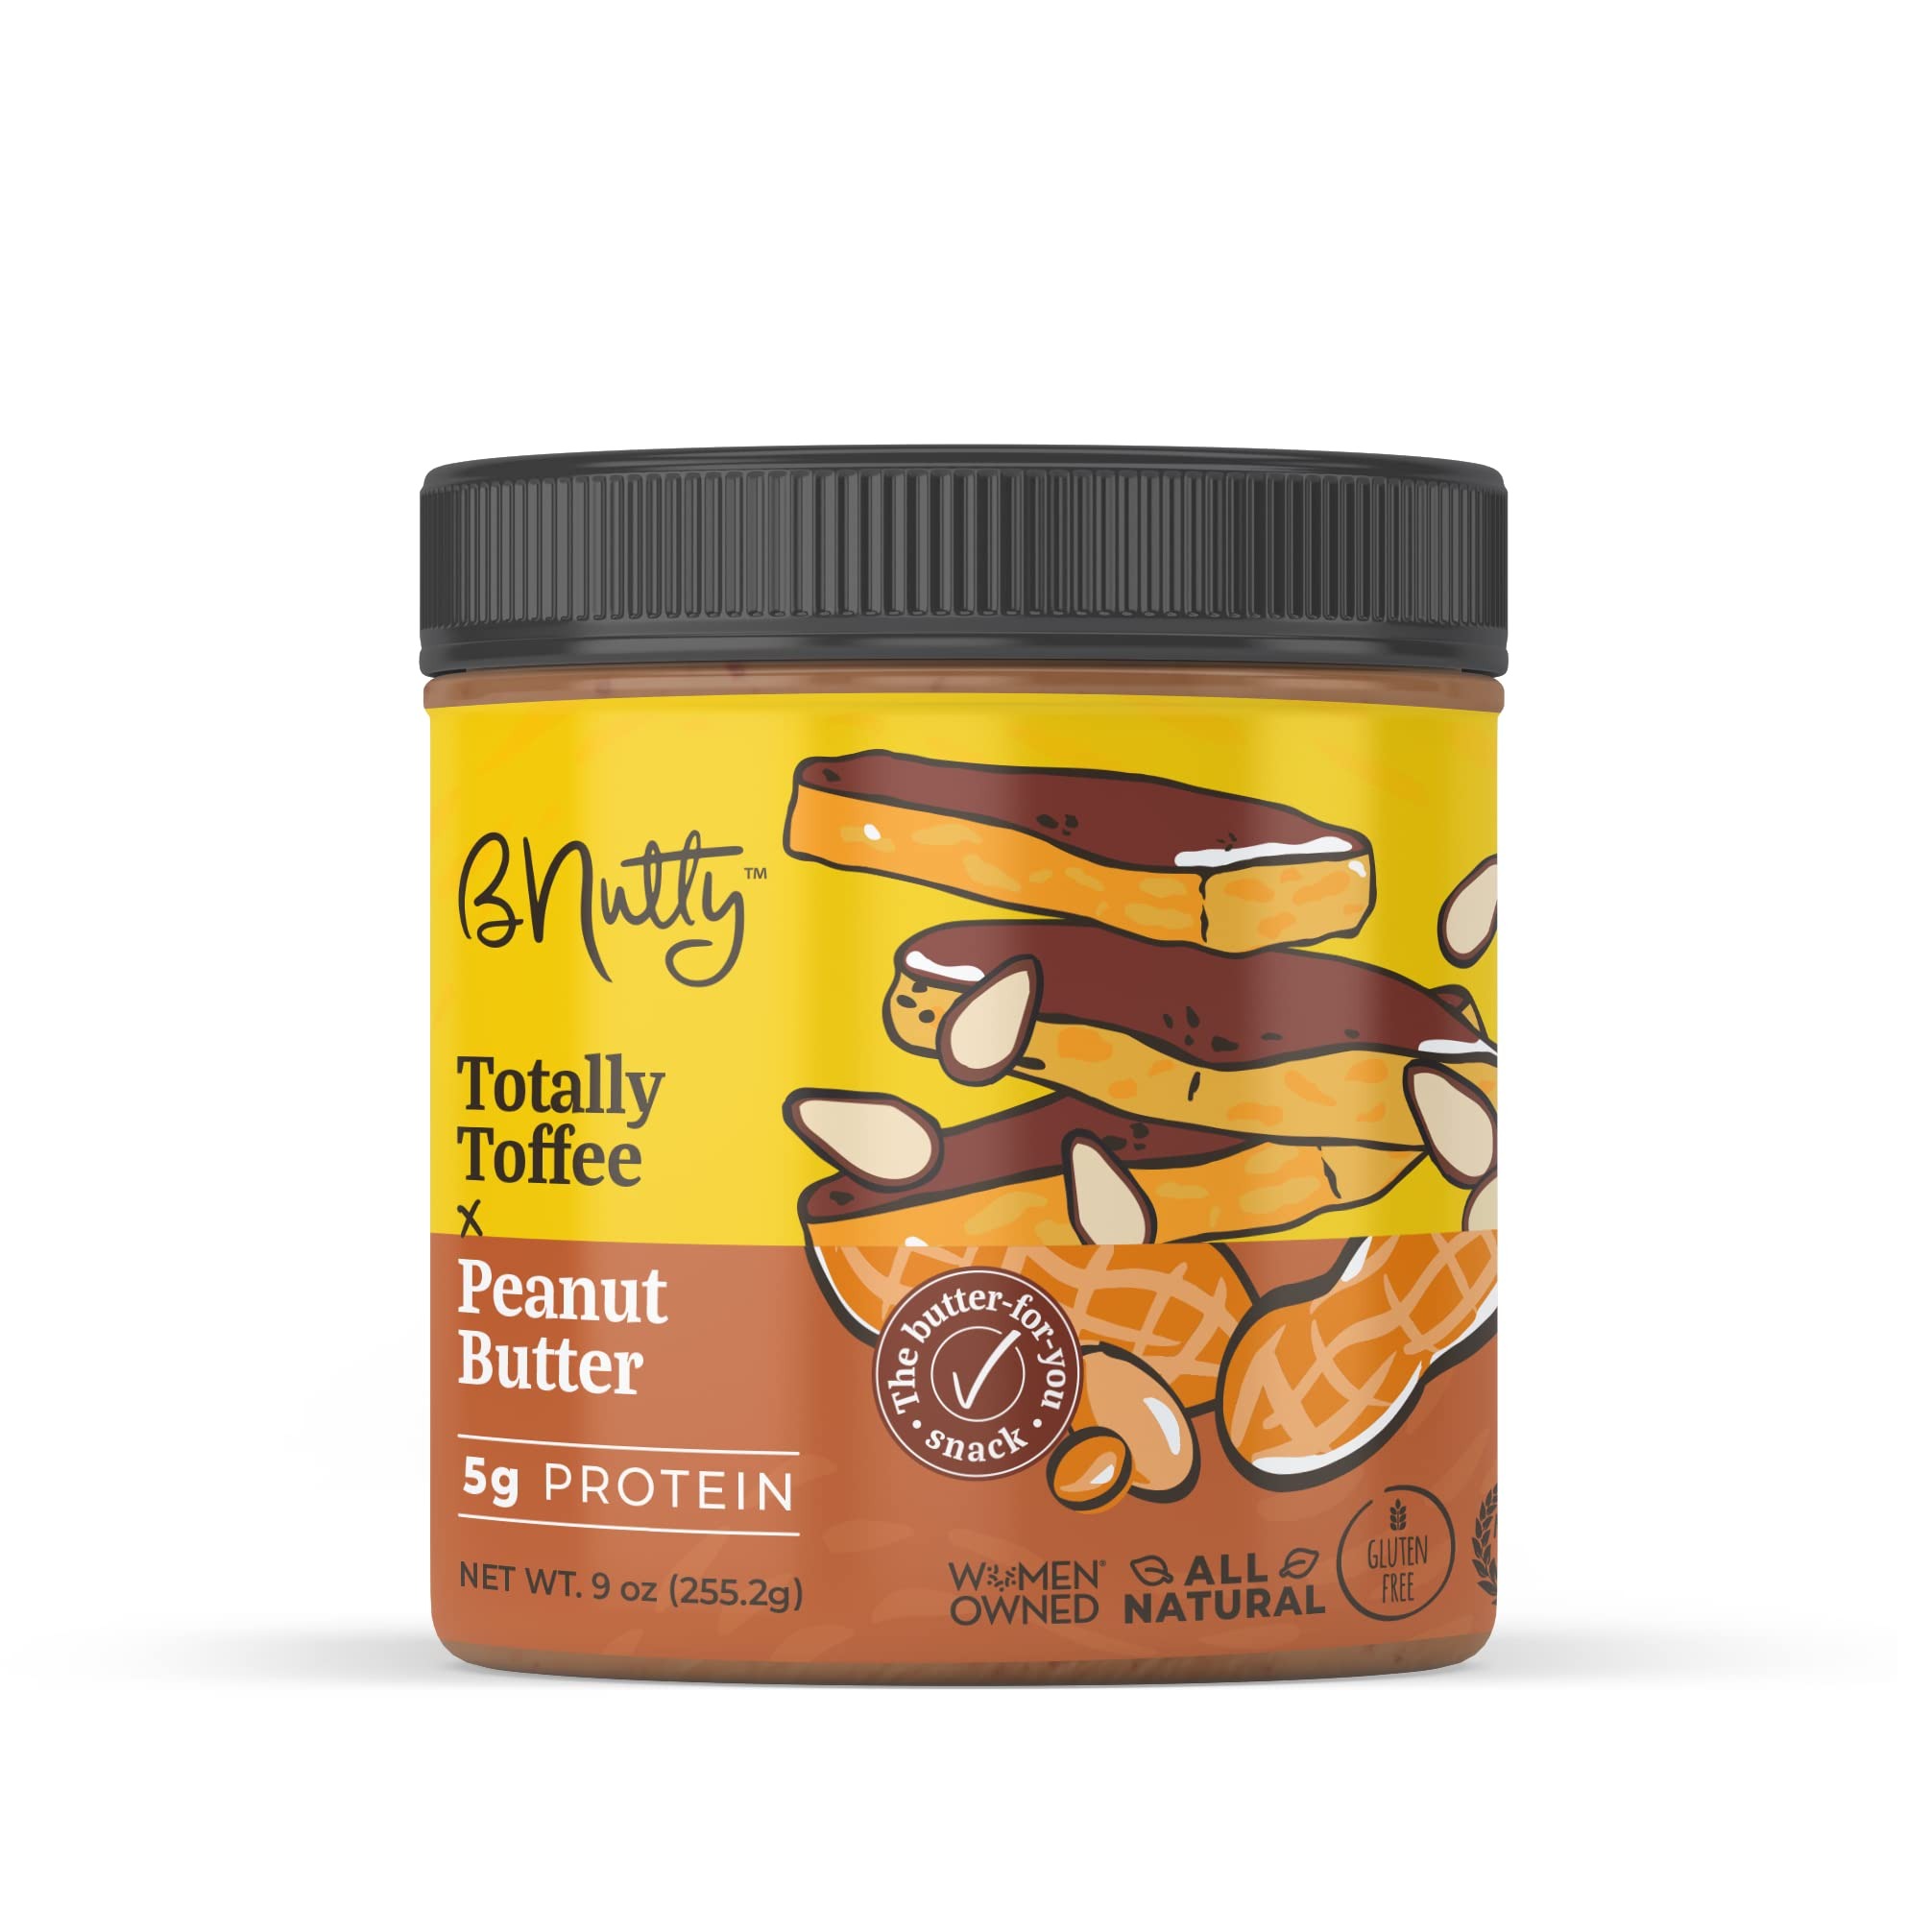
Item Name: BNutty Totally Toffee Gourmet Peanut Butter - Gluten Free - Natural Peanut Butter - Made in USA - 9 oz - 1 Pack
Bullet Point 1: MEET YOUR NEW FAVORITE FLAVOR: A mix of honey roasted peanuts, buttery toffee, milk chocolate, and crisp almonds. This treat will have you totally mesmerized by its delectable flavors.
Bullet Point 2: SMALL-BATCHED ARTISAN GOODNESS: Natural peanut butter should be equally as delicious bite after bite, and this hand ground USA-made treat assures that high quality
Bullet Point 3: A HEALTHIER INDULGENCE: With high quality ingredients, you’re getting only what’s on the label which includes a short list of honey roasted peanuts and other premium ingredients
Bullet Point 4: IRRESISTIBLE PEANUT BUTTER FLAVORS: This gluten-free, all-natural snack is a healthy way to satisfy a craving with so many flavors to choose from. All of our flavors are gluten-free, and produced in a gluten-free facility. Flavors with pretzels, graham crackers, cookies, etc. all use a gluten-free version of those items.
Bullet Point 5: WOMEN OWNED: BNutty was created by an American mom looking for a healthier alternative to baked goods for a family fundraiser. If for any reason you’re unsatisfied with any aspect of trying our gourmet peanut butter, please contact us within 30 days for a refund.
Value: 9.0
Unit: Ounce

Price: 12.79